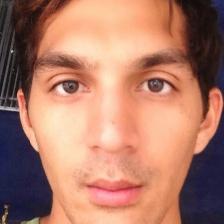
Label: faces